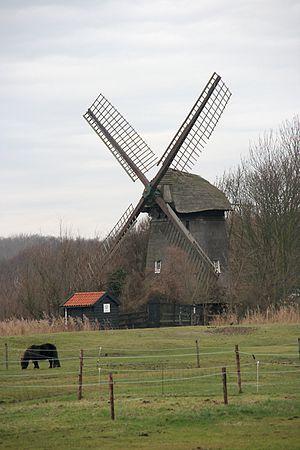
Cet article recense les moulins à vent de la province de Hollande-Septentrionale, aux Pays-Bas.